Valåsen Manor

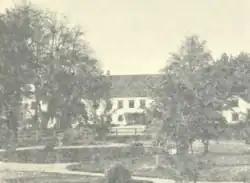
Entrance of Valåsen Manor

Valåsen Manor is a manor house at Valåsen och Labbsand by Valåsen Ironworks. The manor is located in Karlskoga Municipality, Örebro County, Sweden. The current-standing manor house was built in the 18th century, but the history of the property is older. Valåsen Manor is one of Karlskoga's major historical buildings.